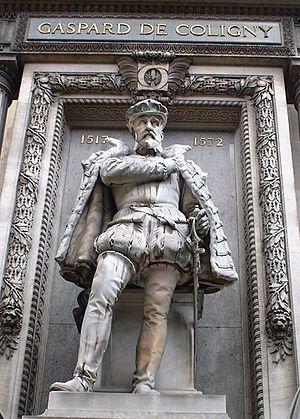
Statue de fr:Gaspard de Coligny par Gustave Crauck. Marbre, 1889. Chevet de l'Oratoire, 160 rue de Rivoli, fr:Paris. À noter, l'erreur de la date de naissance, il est bien né en 1519 et non 1517